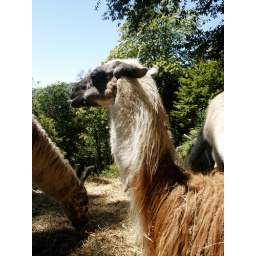
Lamas in the black mountains